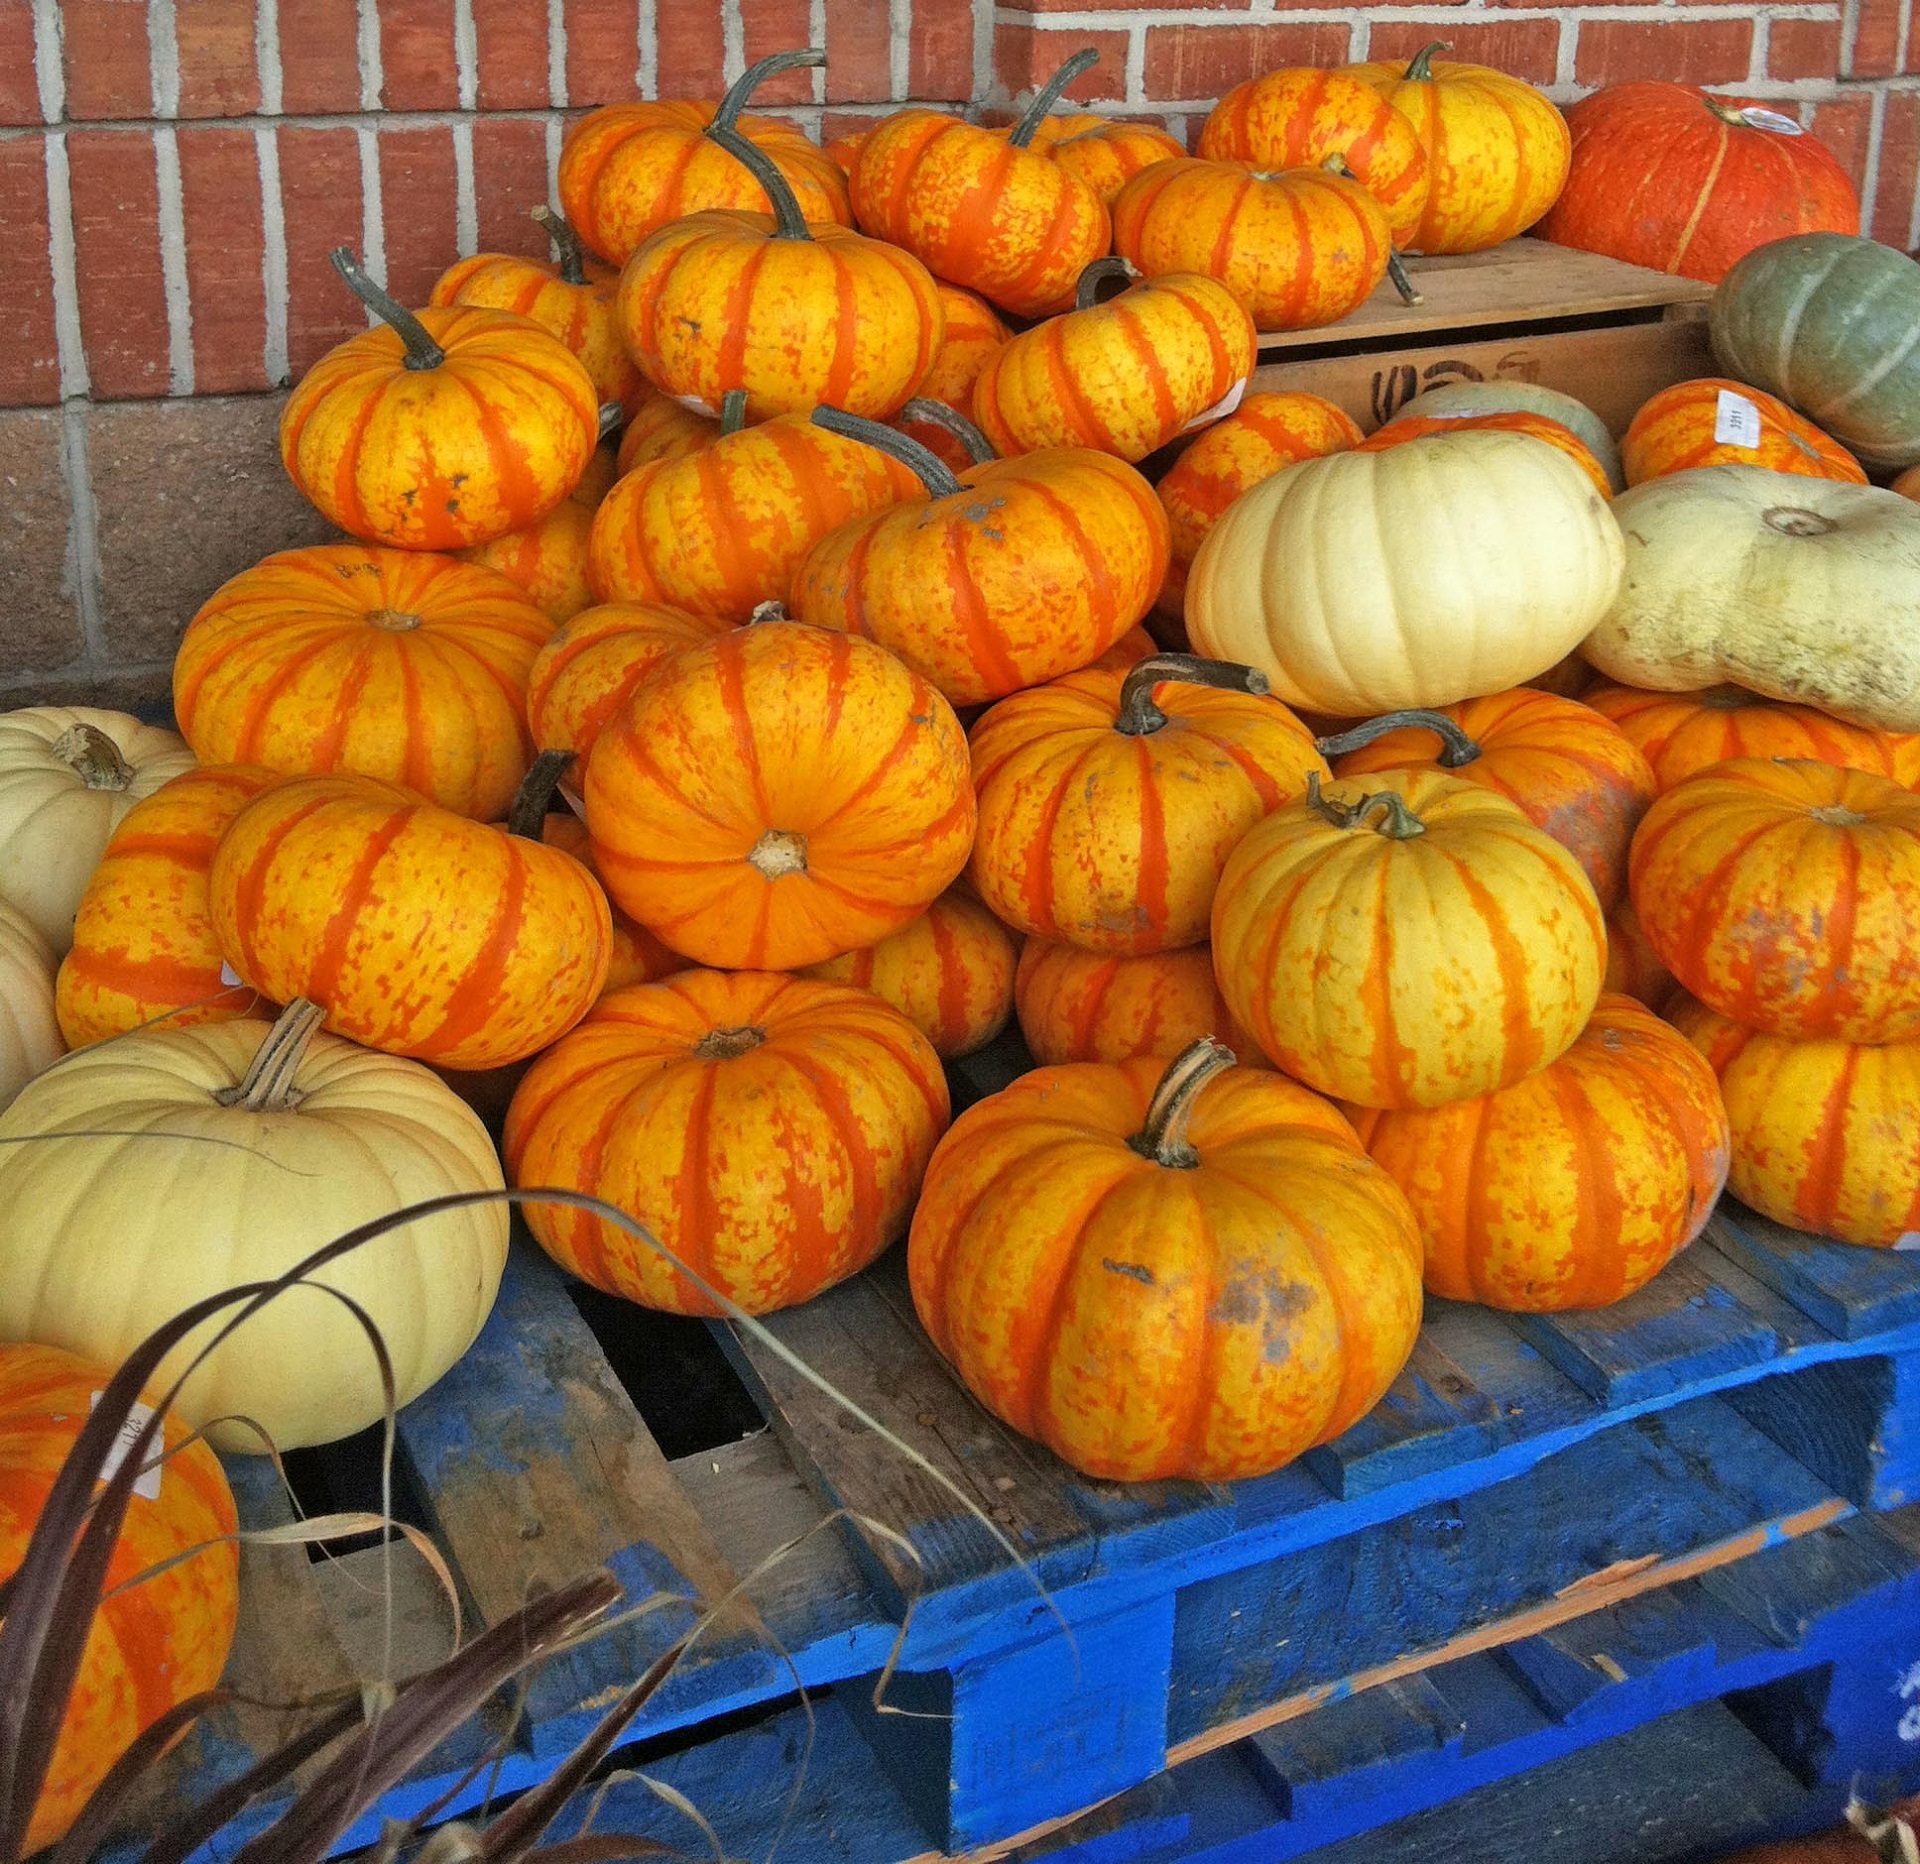
group, white, farm, fall, ripe, decoration, orange, harvest, produce, autumn, pumpkin, fresh, colorful, agriculture, season, gourd, festive, outdoors, display, calabaza, carving, pumpkins, cucurbita, farmer's market, gourds, winter squash